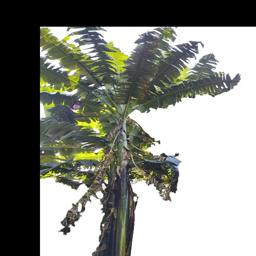
Label: BHIMKOL